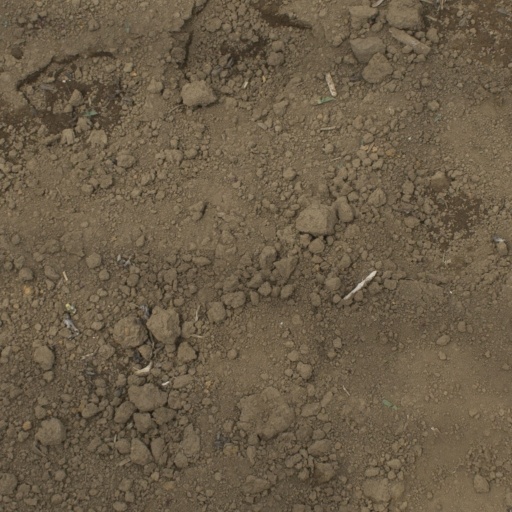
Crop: Jerusalem artichoke